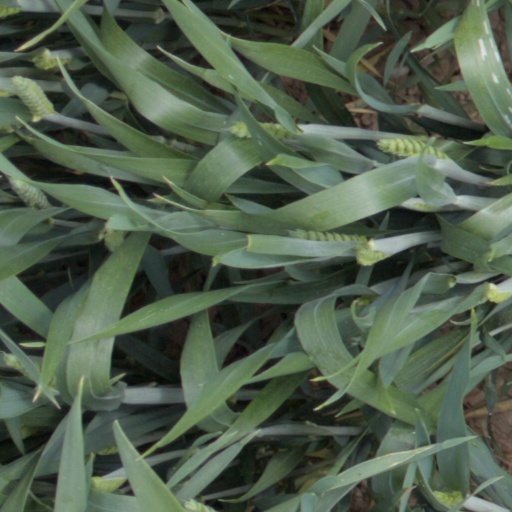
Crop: wheat